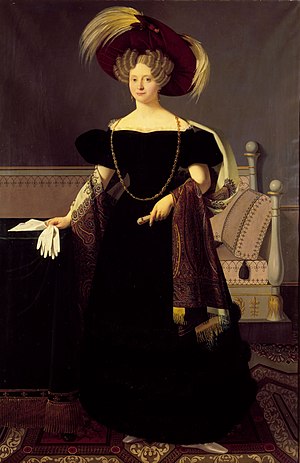
Vilhelmine af Danmark
Vilhelmine Marie som kronprinsesse i 1831
Vilhelmine Marie, født prinsesse af Danmark og Norge, senere titulær hertuginde af Glücksborg, dansk prinsesse, var datter af Frederik 6. og Dronning Marie Sophie Frederikke. Hun blev viet til prins Frederik den 1. november 1828 i